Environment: real
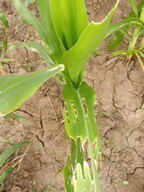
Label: fall_armyworm